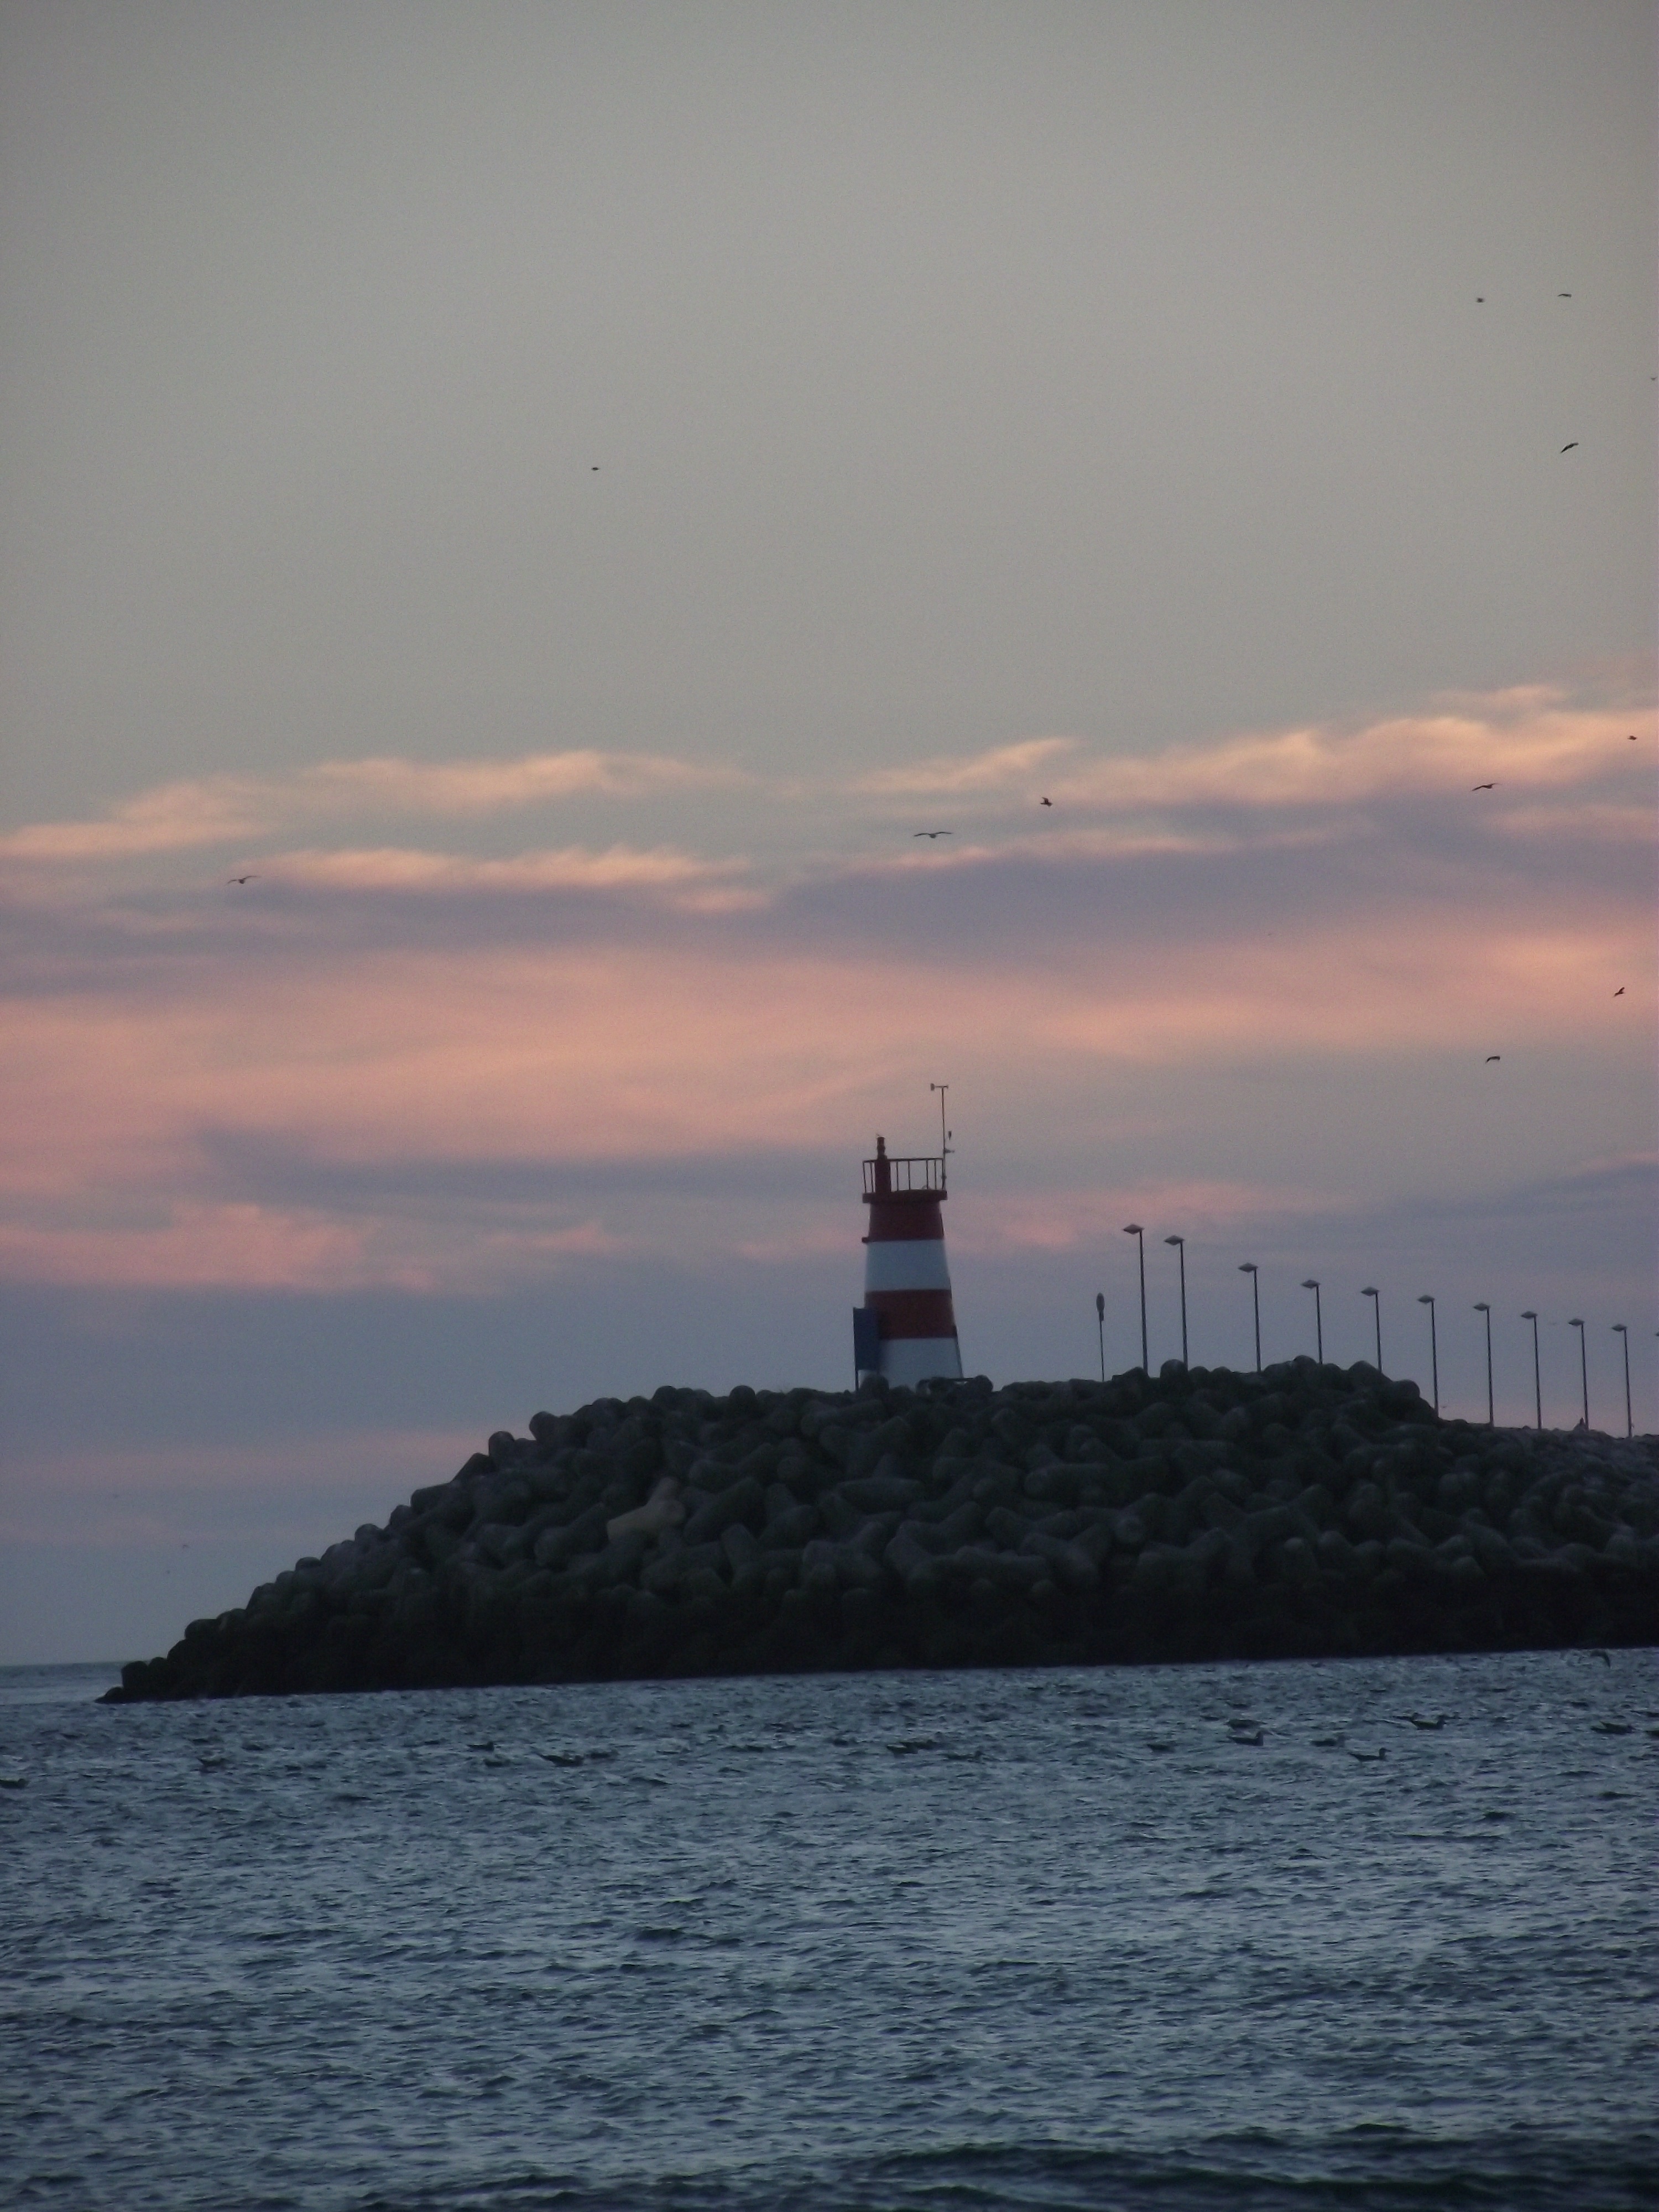
sea, coast, ocean, horizon, cloud, lighthouse, sunrise, sunset, skyline, morning, dawn, dusk, evening, vehicle, tower, bay, atmospheric phenomenon